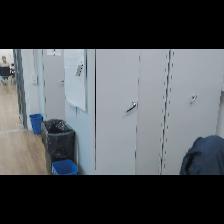
Label: NonHuman